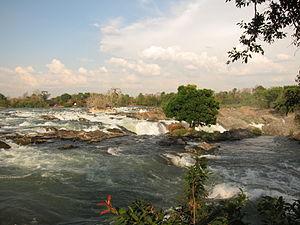
Les chutes de Khone sont un ensemble de rapides sur le Mékong, dans la province de Champasak, près de la frontière du Laos avec le Cambodge. Elles séparent les deux principaux biefs du Mékong.